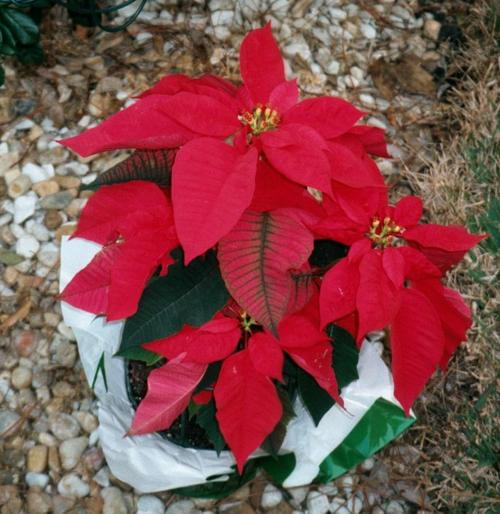
Label: poinsettia